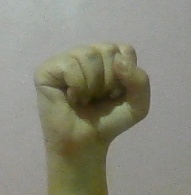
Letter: saad